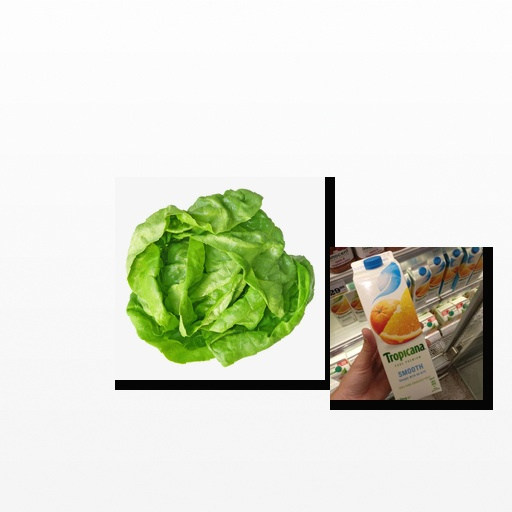
Food items: mixed_juice, lettuce